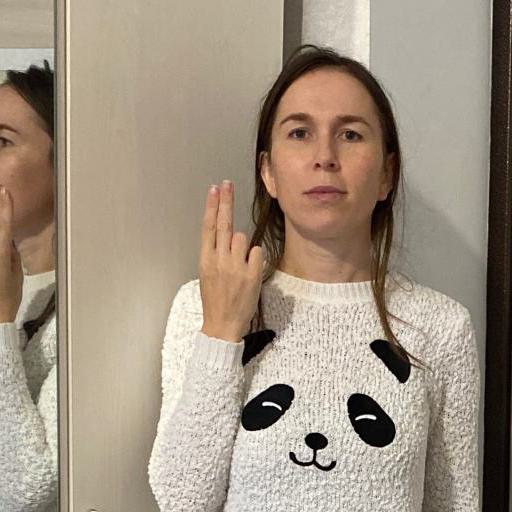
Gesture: two_up_inverted